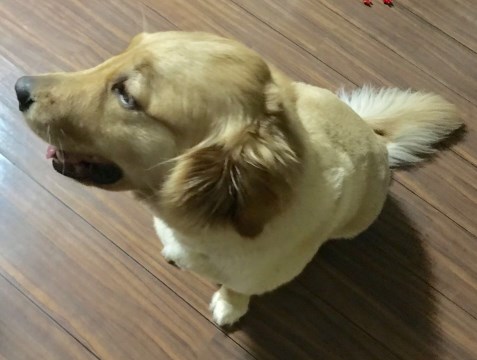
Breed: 5355-n000126-golden_retriever